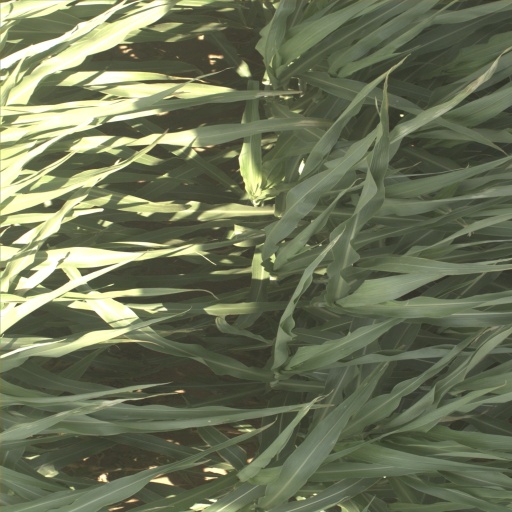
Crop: sorghum